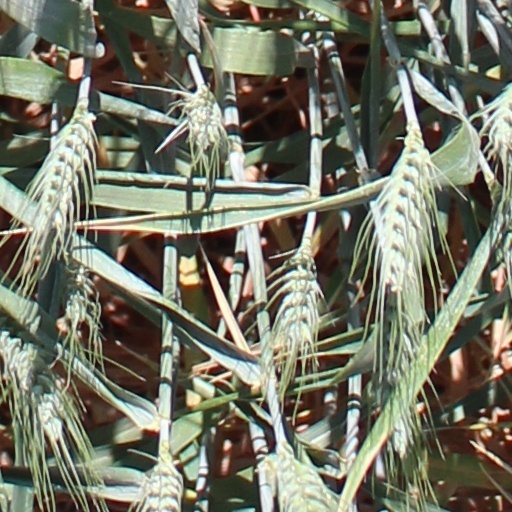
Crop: wheat